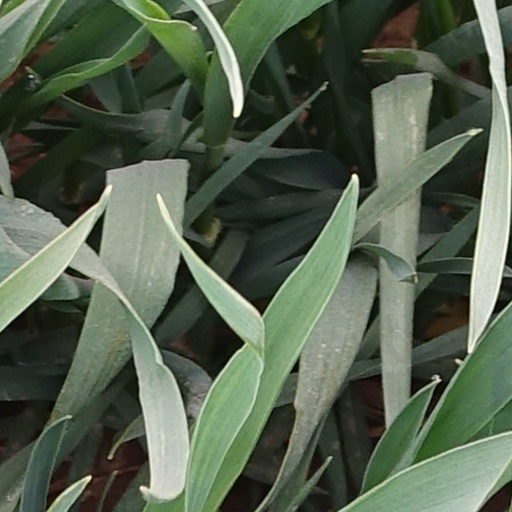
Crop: wheat